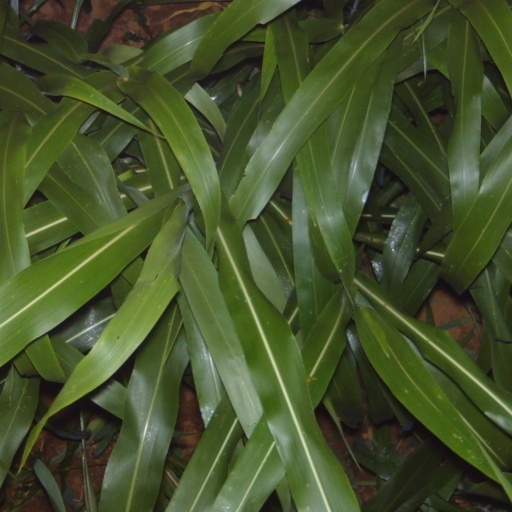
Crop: sorghum